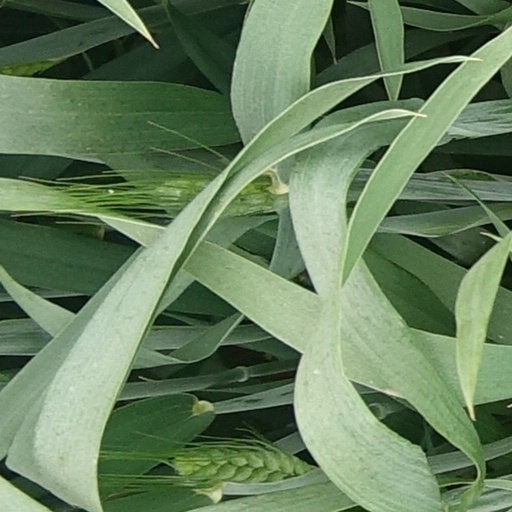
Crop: wheat